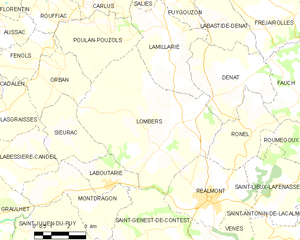
Carte des communes françaises Lombers